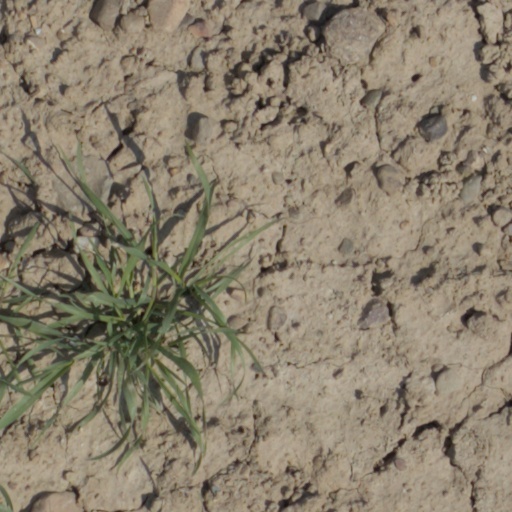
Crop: wheat